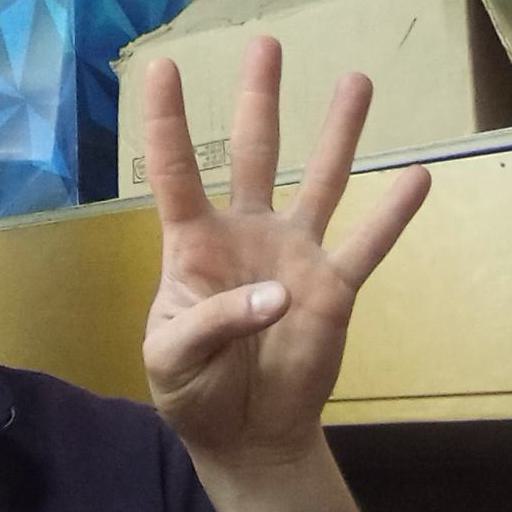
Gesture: four